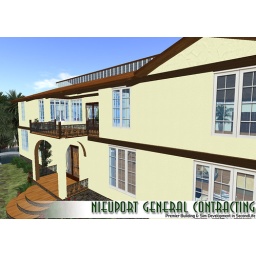
Custom Second Life beach house designed and constructed by Nieuport General Contracting.